Parish Church of San Giorgio di Valpolicella

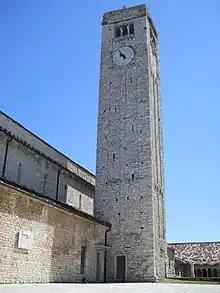
Bell tower

Historians agree with Arthur Kingsley Porter in considering the bell tower to be not of later date than the church. Veronese architectural scholar Arslan points out the similarities of the decorations, albeit made of different materials, to those of other bell towers of the period such as that of the basilica of San Zeno (dating from around 1120) and of the parish churches of San Martino a Negrar and San Floriano, and therefore speculates that the one at San Giorgio may be a crude imitation of the latter.